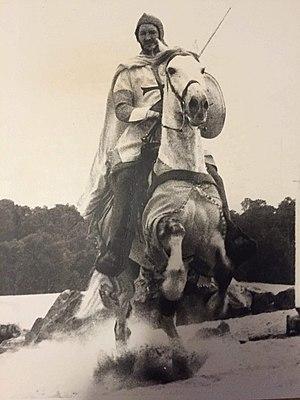
André Cagnard dans ""Le dernier des templiers"""
André Cagnard est un acteur et cascadeur français de cinéma, théâtre et cabaret. Il est aussi écrivain, romancier, scénariste. Dans son métier de cascadeur, il a côtoyé de grandes personnalités telles que Jean Marais, Jean-Paul Belmondo, Johnny Hallyday, et Alain Delon. Sur de nombreux films et spectacles, il a doublé les acteurs, mais a aussi réglé la mise en scène des cascades, préparé les effets spéciaux, fut maître d'armes. Il est aussi spécialisé dans l'équitation et l'escrime.